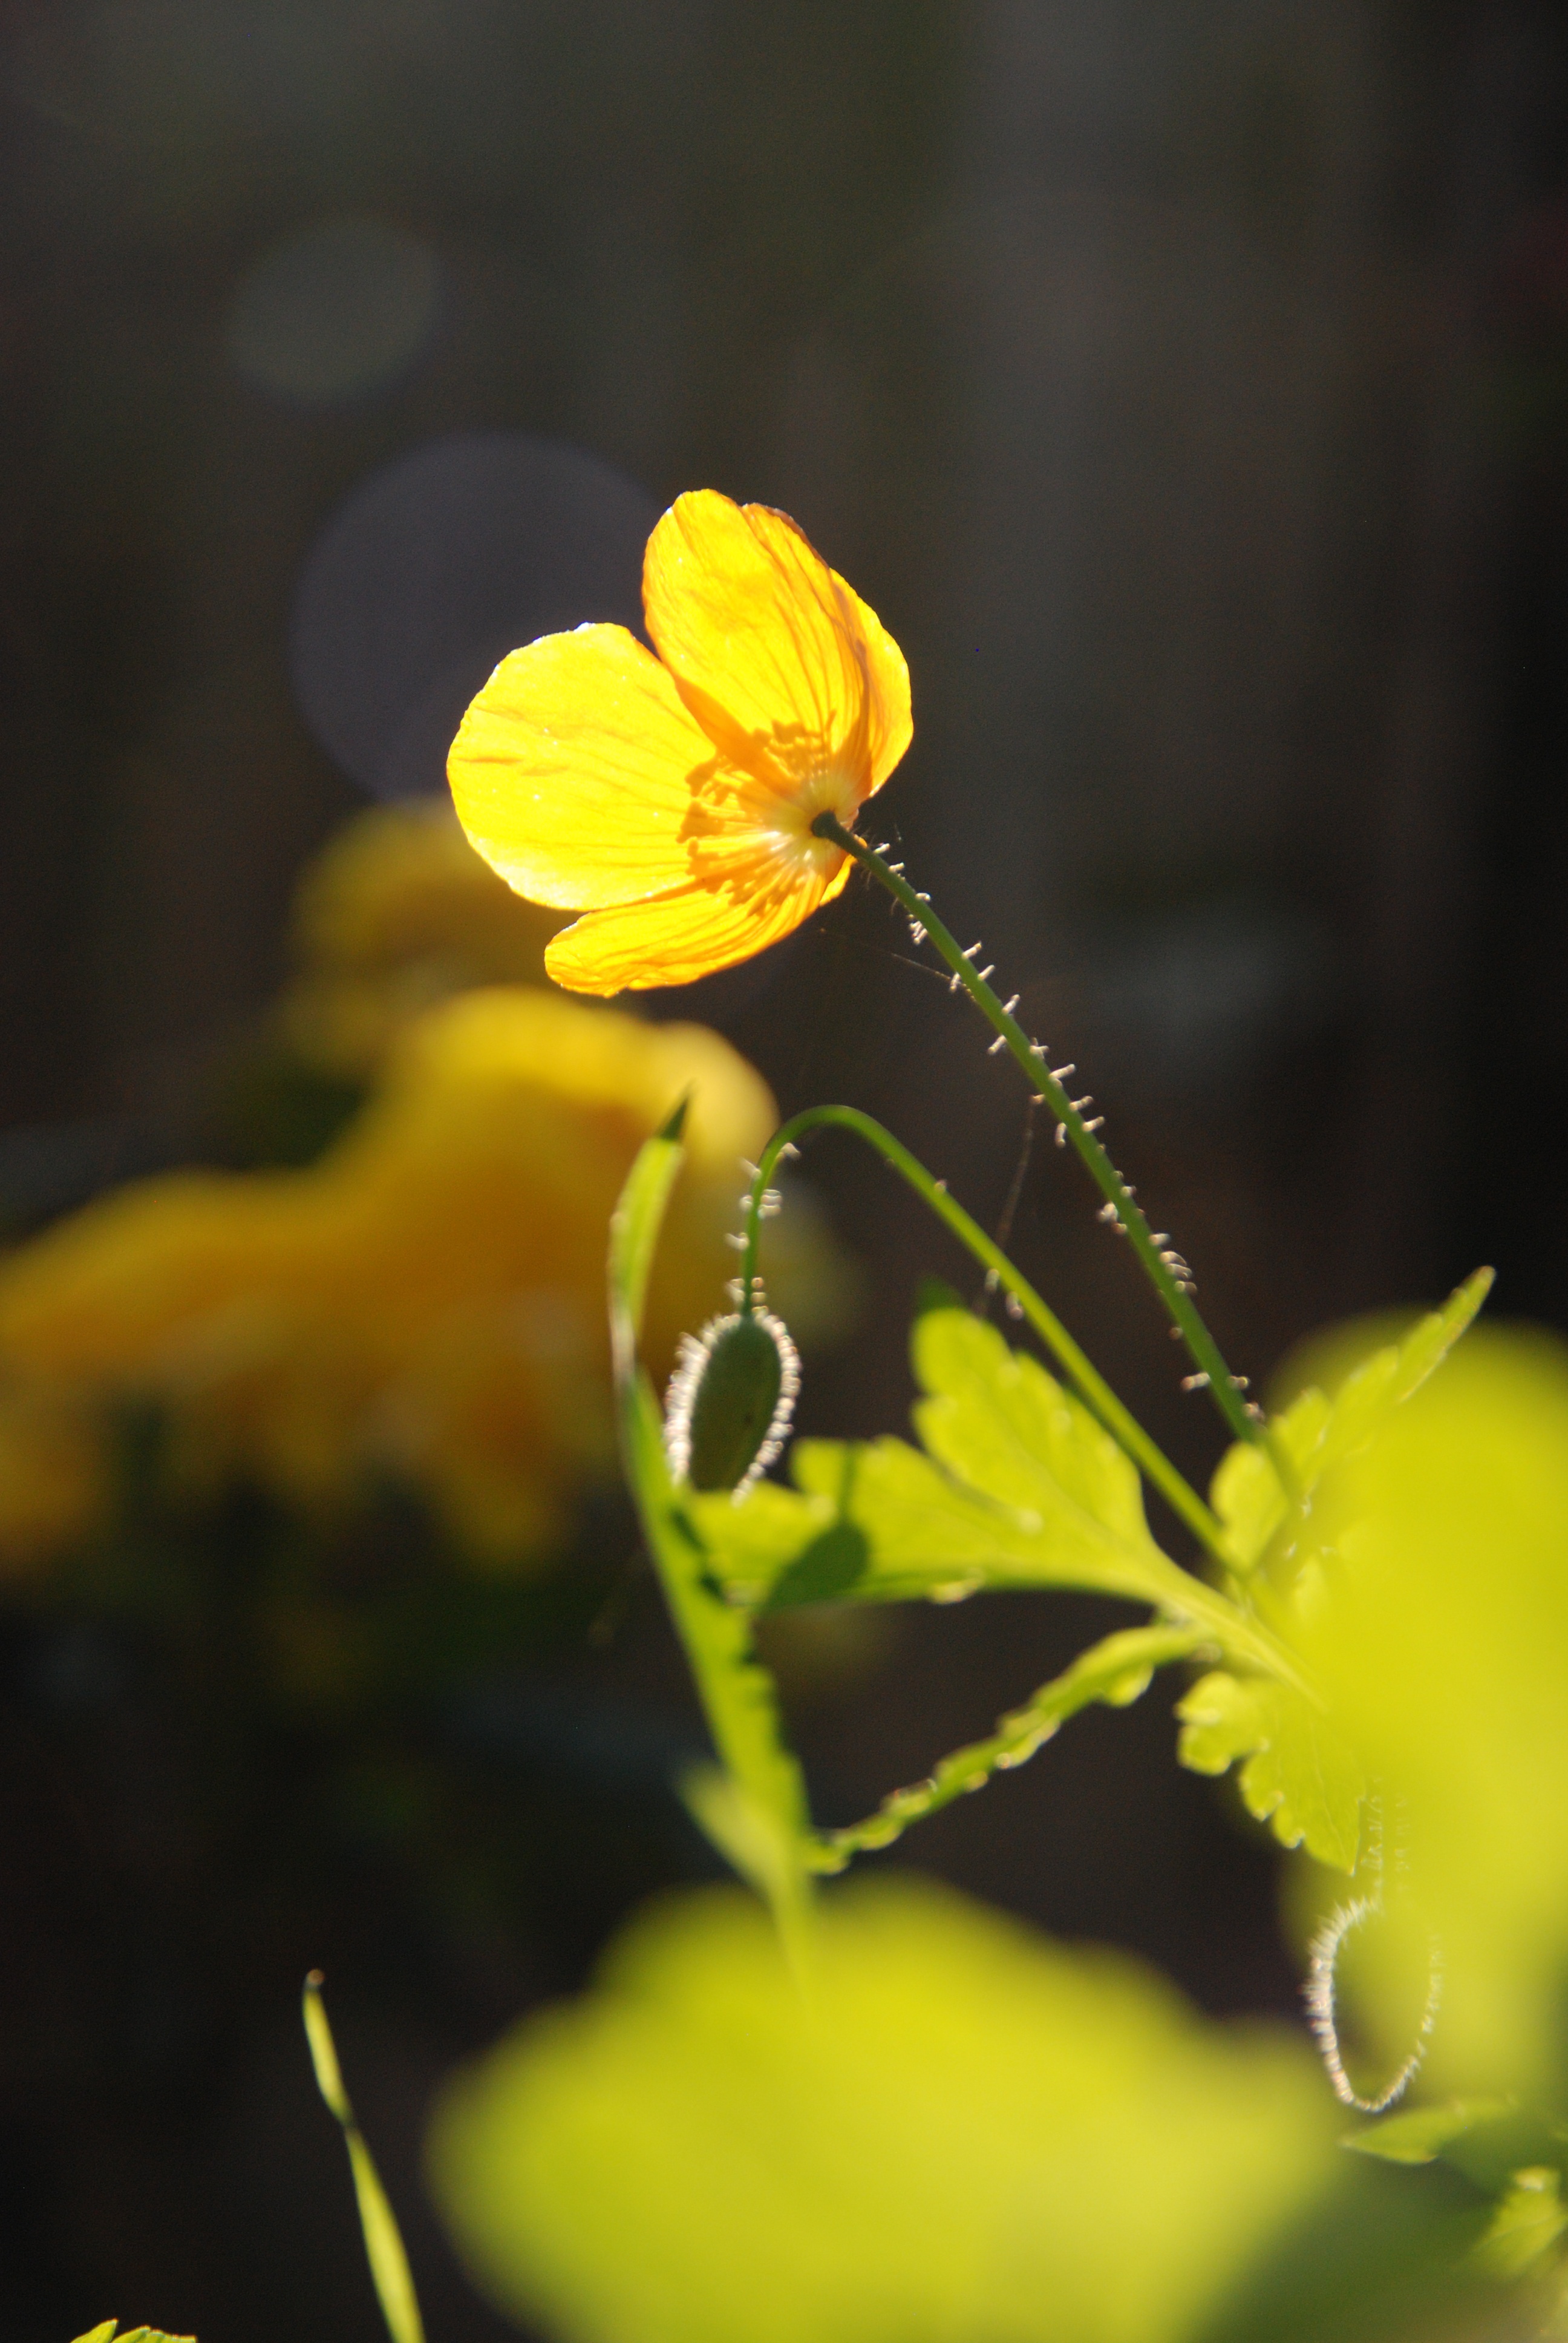
nature, blossom, plant, sun, photography, sunlight, leaf, flower, petal, green, yellow, flora, wildflower, close up, poppy, macro photography, flowering plant, plant stem, land plant